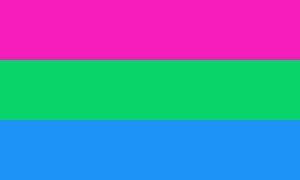
La polysexualité désigne l'attirance pour de multiples genres et/ou sexes.